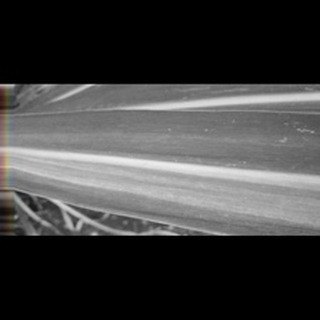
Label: sugarcane_yellow_leaf_disease